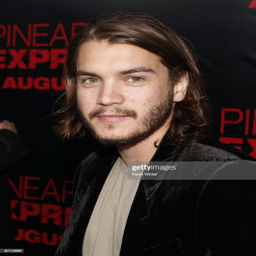
actor arrives at the premiere .